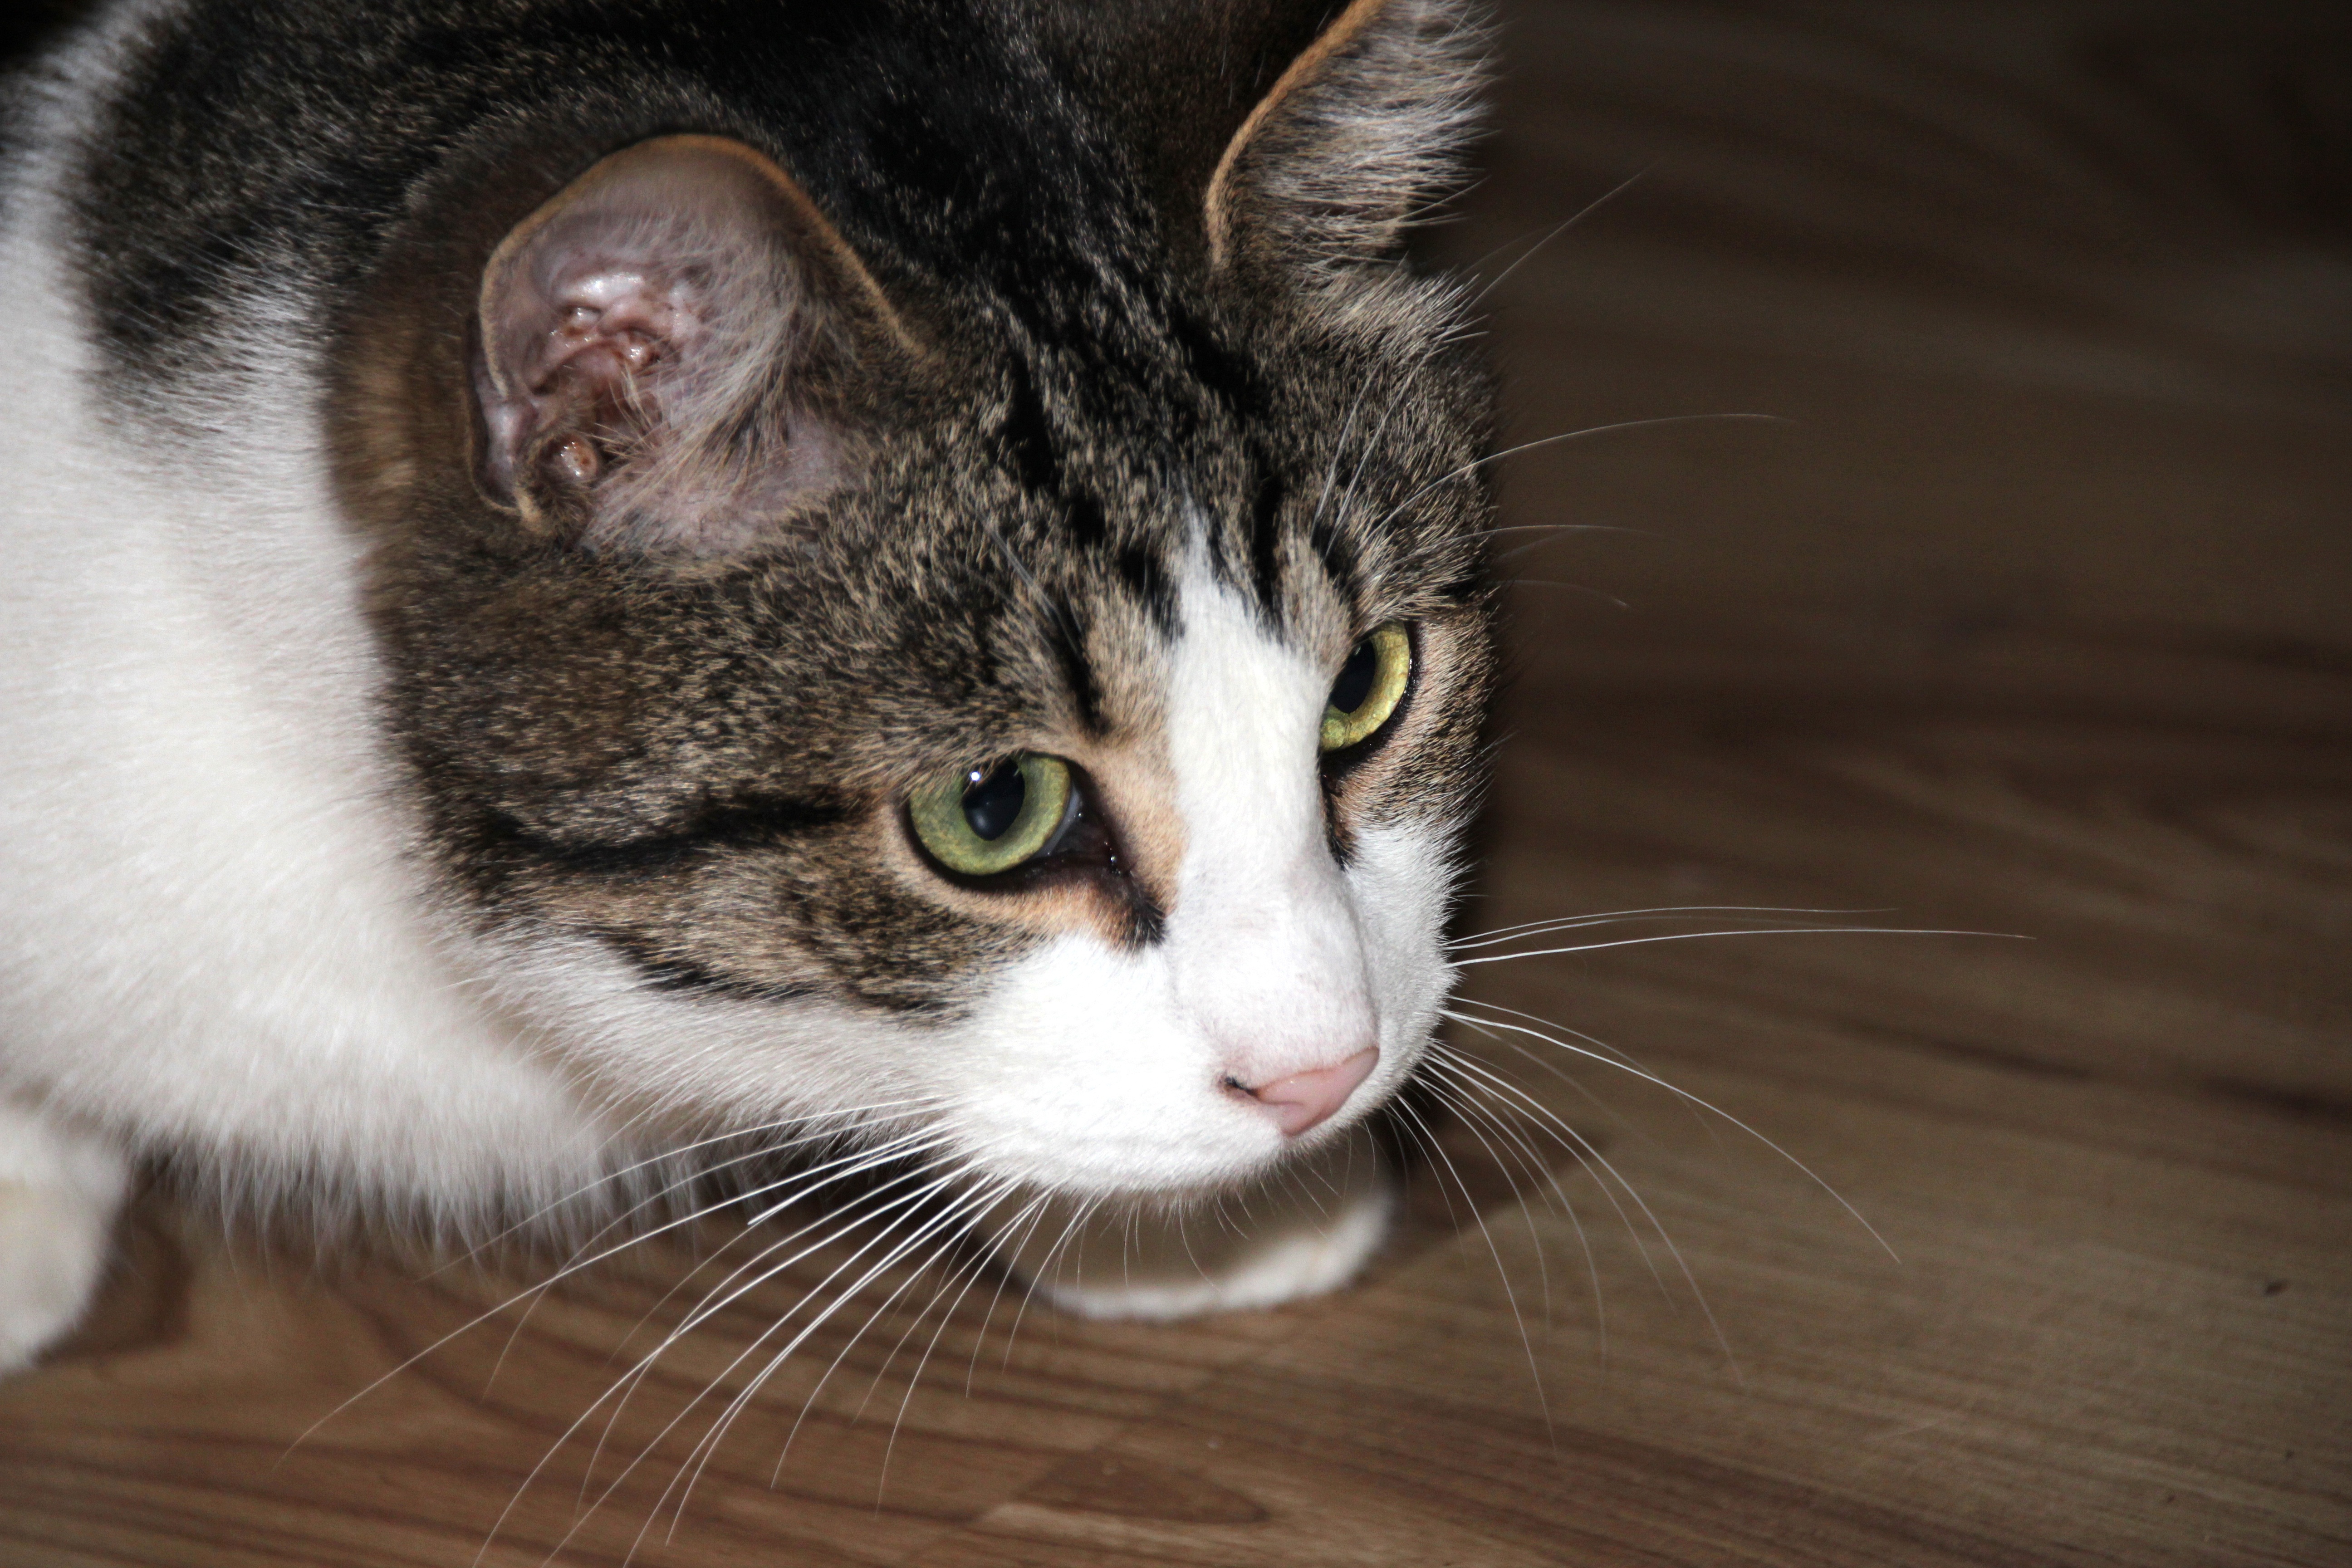
white, view, animal, cute, waiting, pet, fur, portrait, kitten, cat, mammal, closeup, striped, close up, nose, whiskers, grey, eye, animals, little, vertebrate, funny, views, cat eyes, cat's eye, tabby cat, european shorthair, cat person, small to medium sized cats, cat like mammal, domestic short haired cat, american shorthair, in ambush